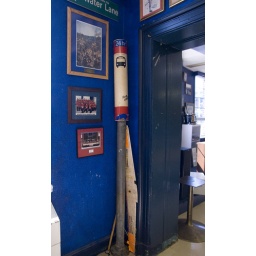
Yes, tucked away in the corner of the NCO lounge was a bus stop sign, I don't know why.